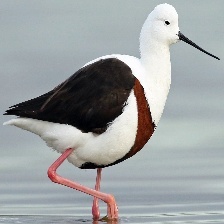
Species: BANDED STILT
Scientific name: CLADORHYNCHUS LEUCOCEPHALUS